Girondins

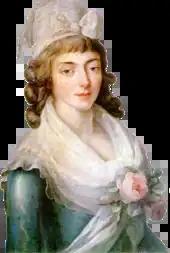
Madame Roland

Twelve deputies represented the département of the Gironde and there were six who sat for this département in both the Legislative Assembly of 1791–1792 and the National Convention of 1792–1795. Five were lawyers: Pierre Victurnien Vergniaud, Marguerite-Élie Guadet, Armand Gensonné, Jean Antoine Laffargue de Grangeneuve and Jean Jay (who was also a Protestant pastor). The other, Jean François Ducos, was a tradesman. In the Legislative Assembly, they represented a compact body of opinion which, though not as yet definitely republican (i.e. against the monarchy), was considerably more "advanced" than the moderate royalism of the majority of the Parisian deputies.